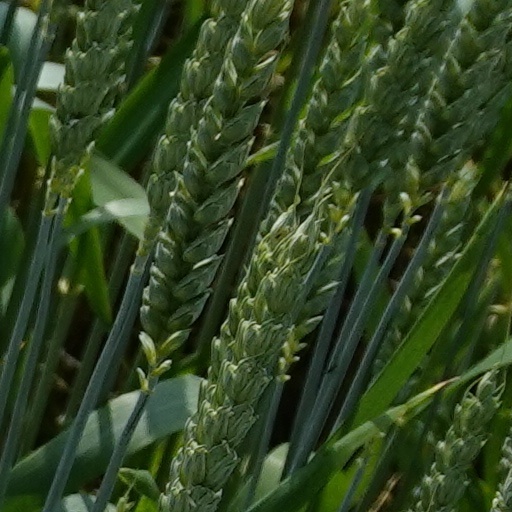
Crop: wheat